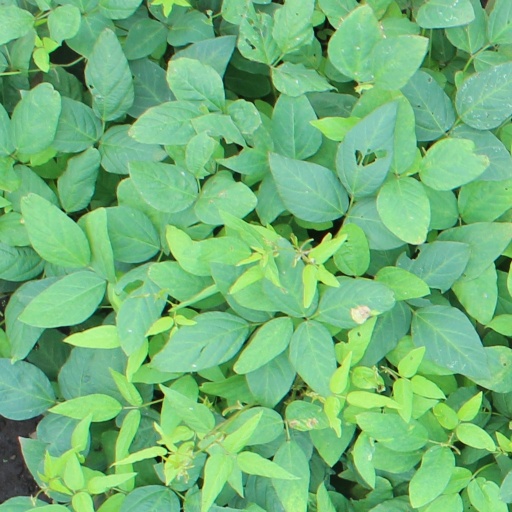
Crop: soybean